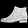
Label: Ankle boot